Childeric I

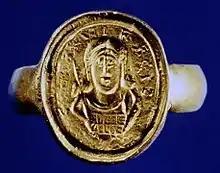
Copy of the signet ring of Childeric (original stolen in 1831). Inscription CHILDIRICI REGIS ("of king Childeric"). The original was found in his tomb at Tournai (Monnaie de Paris).

Childeric I (died 481 AD) was a Frankish leader in the northern part of imperial Roman Gaul and a member of the Merovingian dynasty, described as a king (Latin "rex"), both on his Roman-style seal ring, which was buried with him, and in fragmentary later records of his life. He was father of Clovis I, who acquired effective control over all or most Frankish kingdoms, and a significant part of Roman Gaul.